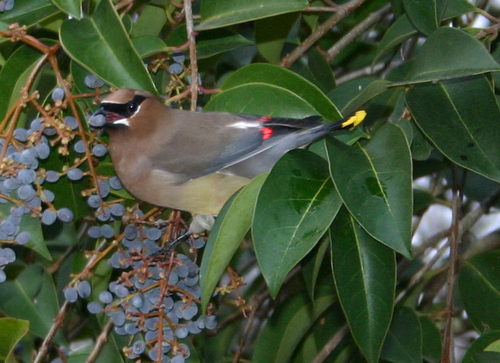
a bird with a wide bill, black eyebrow, brown body, and bright red wing coverts.
this small bird with grey breast and belly. having a grey crown and a black supercilliary. a uppertail covert a bright red, and a yellow inner, outer recticles.
the bird has a small bill and a black eyering.
this is a brown bird with a yellow belly, grey wing and a black eyebrow.
this bird is a mix of brown on the top and breast, gray wings and abdomen, and pale yellow on belly, with a black mask, and a red drop on each wing and spot of yellow on the tail.
this bird is brown with yellow and has a long, pointy beak.
this particular bird has a tan belly and brown breasts and black cheek patchesa brown bird with a red and yellow wing
this bird has wings that are grey and has a white belly
this bird has a brown crown, grey primaries, and a brown belly.
Species: Cedar Waxwing